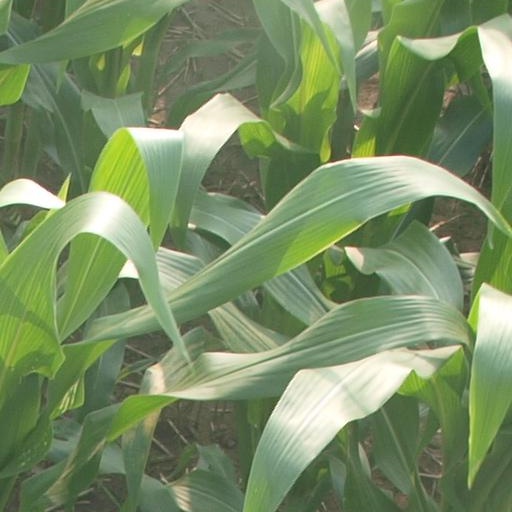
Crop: maize; corn